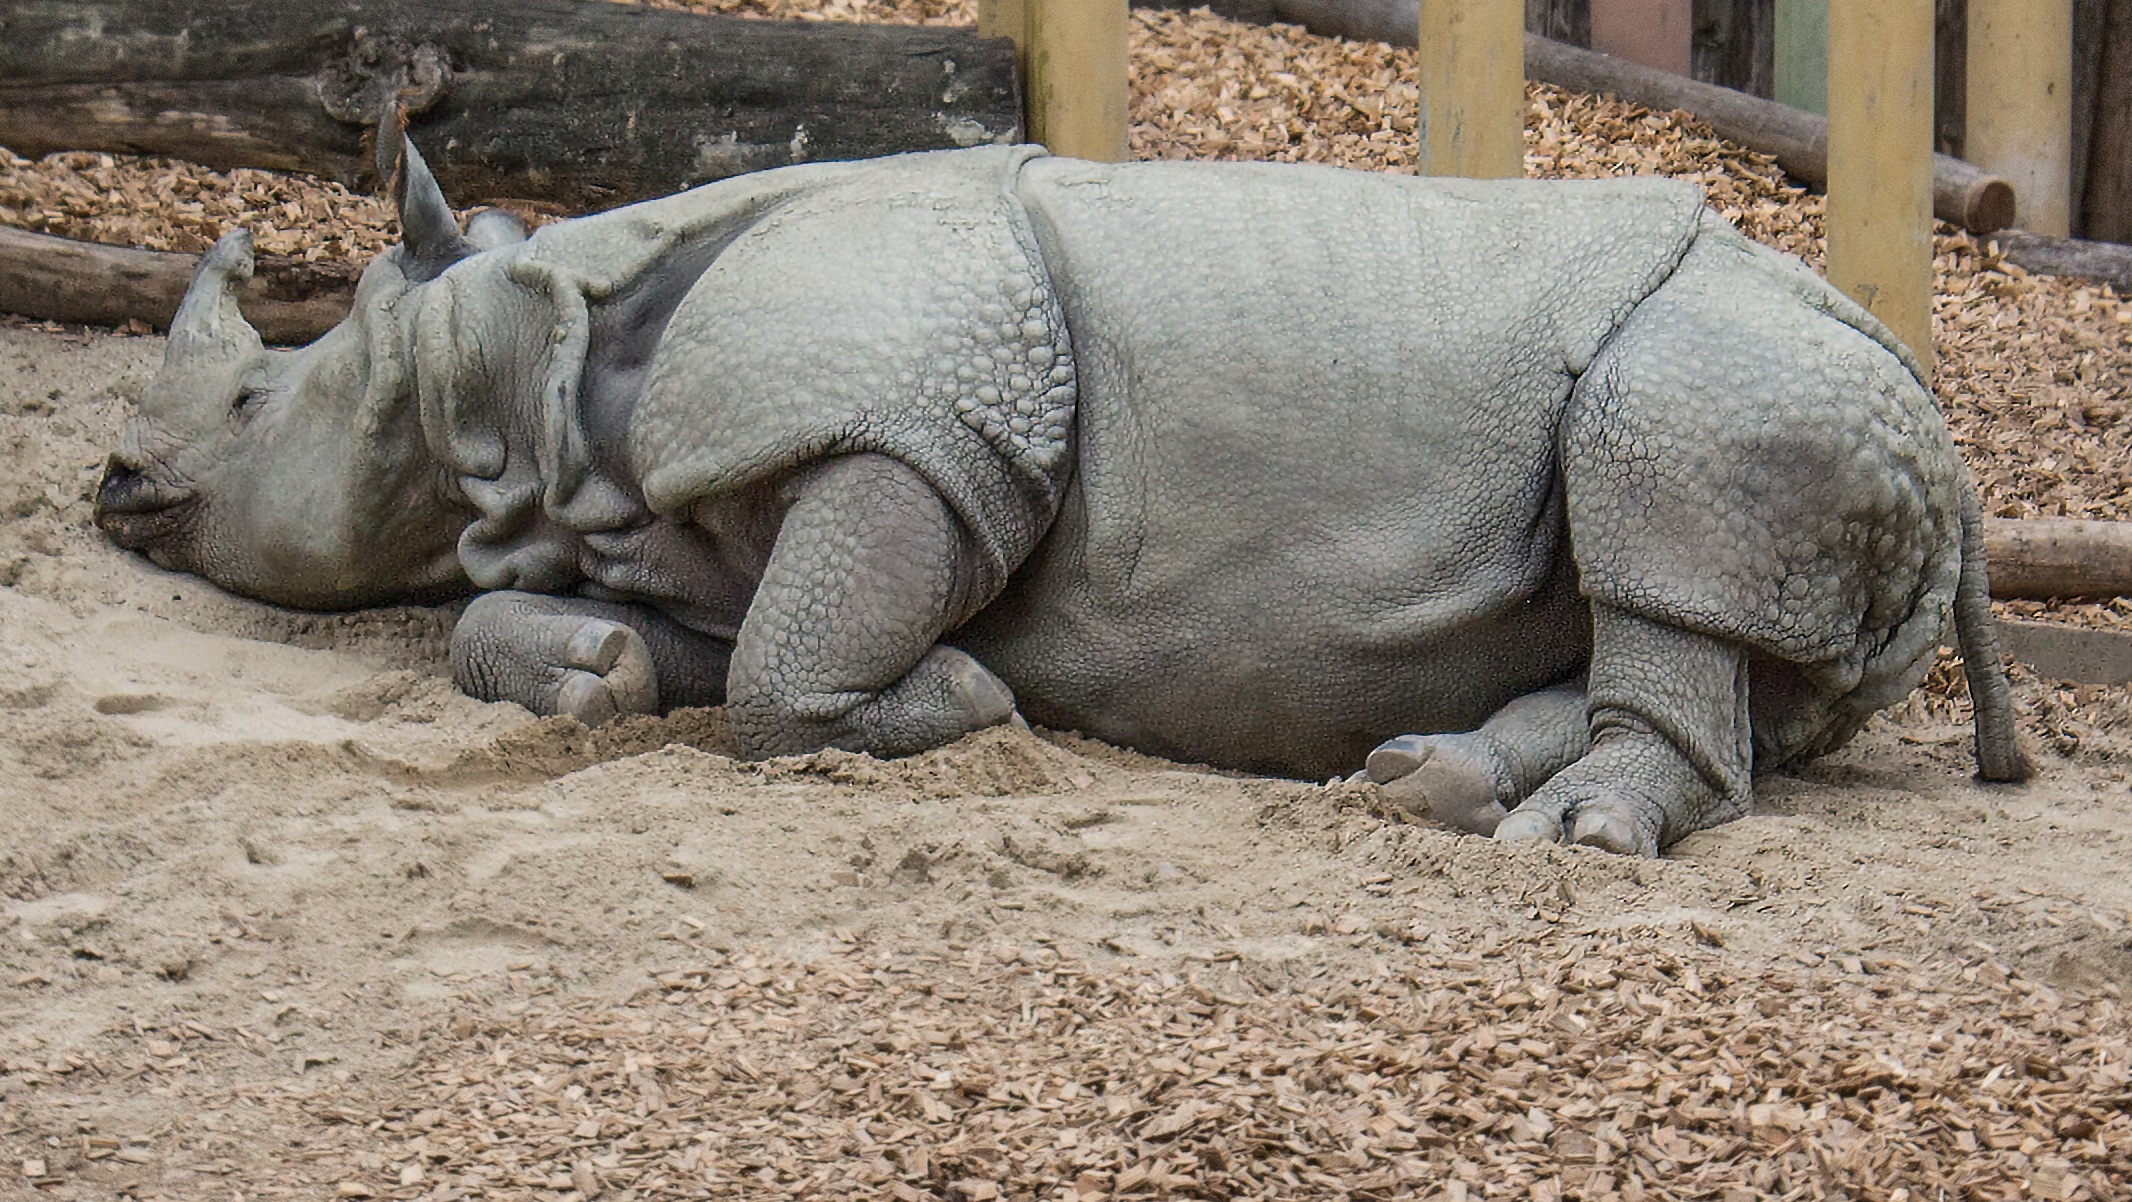
animal, wildlife, zoo, mammal, fauna, rhino, rhinoceros, mammals, animal world, safari, wildlife photography, indian elephant